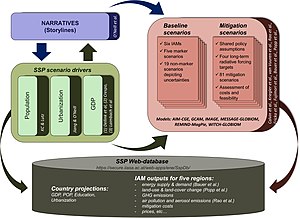
Shared Socioeconomic Pathways
Skematisk illustration af de vigtigste trin i udviklingen af SSP'erne, herunder narrativer (storylines), socioøkonomiske drivkræfter (grundlæggende SSP-elementer) og SSP-baseline- og afhjælpningsscenarier
Shared Socioeconomic Pathways er scenarier for samfundsøkonomiske globale ændringer frem til 2100. De bruges til at fremstille scenarier for drivhusgasudledninger for forskning og for tilrettelæggelsen af forskellige klimapolitikker.